Warchalking

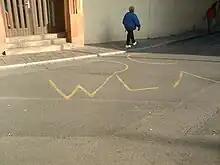
A warchalking sign on a street in Bamberg, Germany

Having found a Wi-Fi node, the warchalker draws a special symbol on a nearby object, such as a wall, the pavement, or a lamp post. Those offering Wi-Fi service might also draw such a symbol to advertise the availability of their Wi-Fi location, whether commercial or personal.